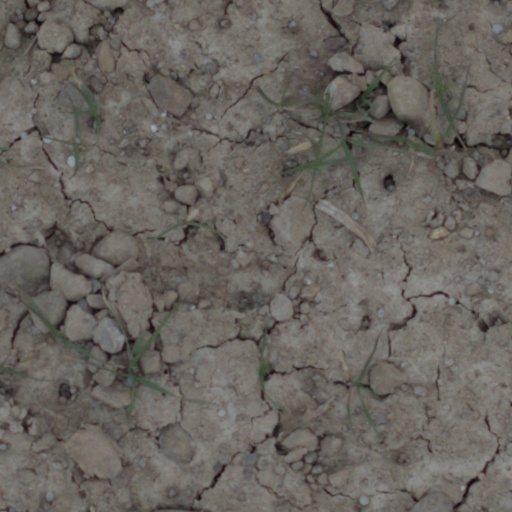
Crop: wheat